Kendrick Lewis

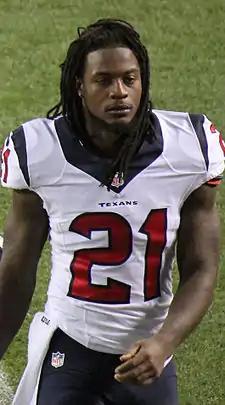
Lewis with the Houston Texans in 2014

Kendrick Lewis (born June 16, 1988) is an American former professional football safety. He played college football at Ole Miss and was selected by the Kansas City Chiefs in the fifth round of the 2010 NFL draft. He also played for the Houston Texans, Baltimore Ravens, and Tennessee Titans.